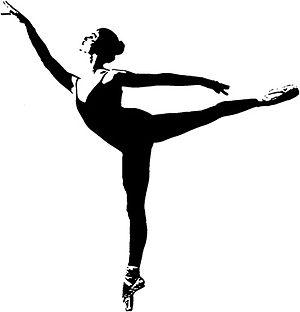
Le vocabulaire de la danse classique comprend les termes et expressions utilisés en danse classique. Cet art utilise différents pas, attitudes, positions, mouvements et expressions codifiés, dont on trouvera ci-après la description.